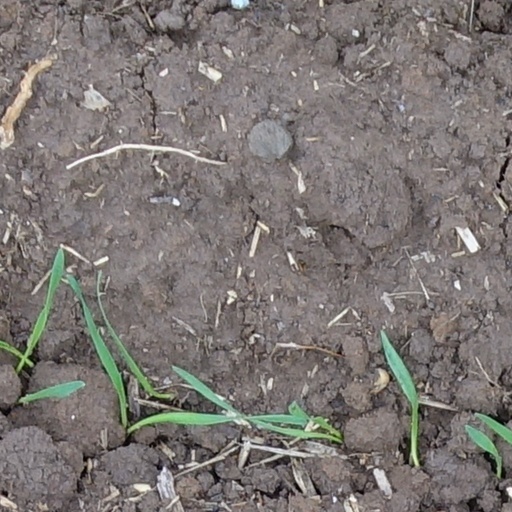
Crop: wheat